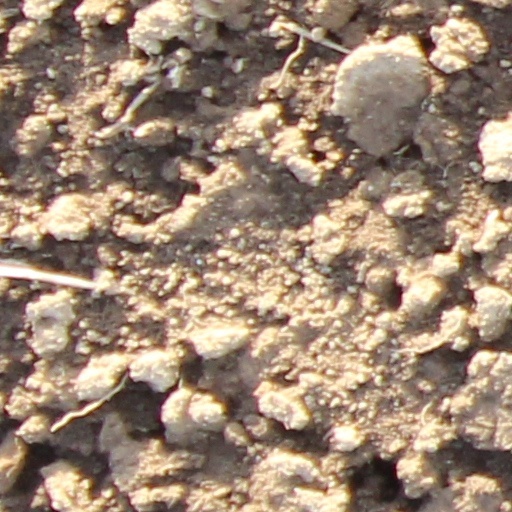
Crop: wheat